Namadgi National Park

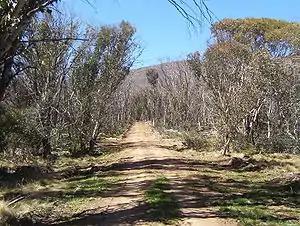

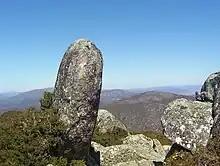

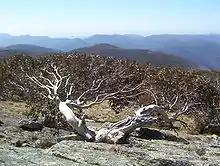

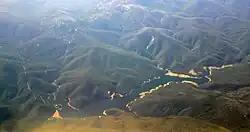

The area has a European history dating back to the 1830s, when settlers moved into the area and cleared the valleys for farming. The mountains and ridges remain forested.